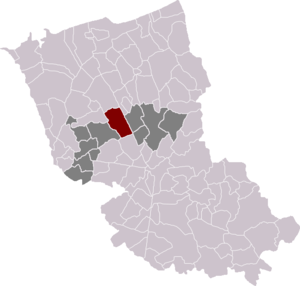
Zegerscappel est une commune française, située dans le département du Nord en région Hauts-de-France.